Describe the emotion expressed in this image:  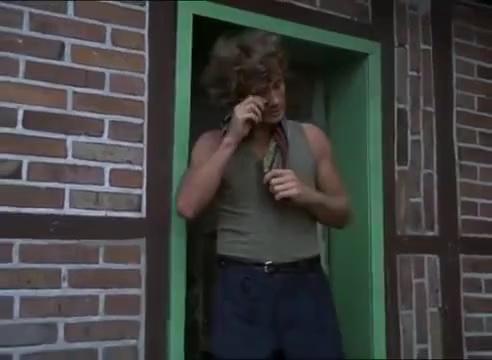
This person displays Suffering, valence and arousal with low intensity.